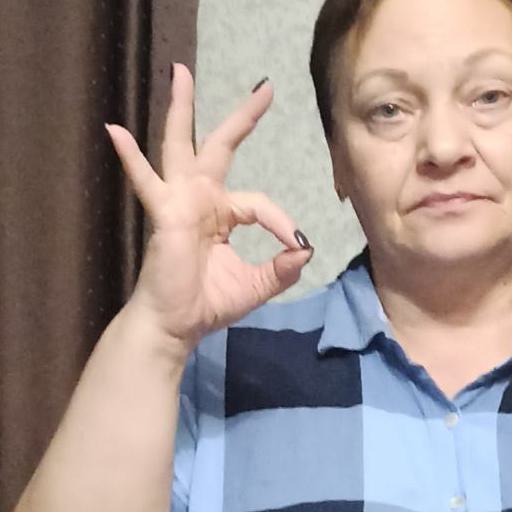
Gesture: ok